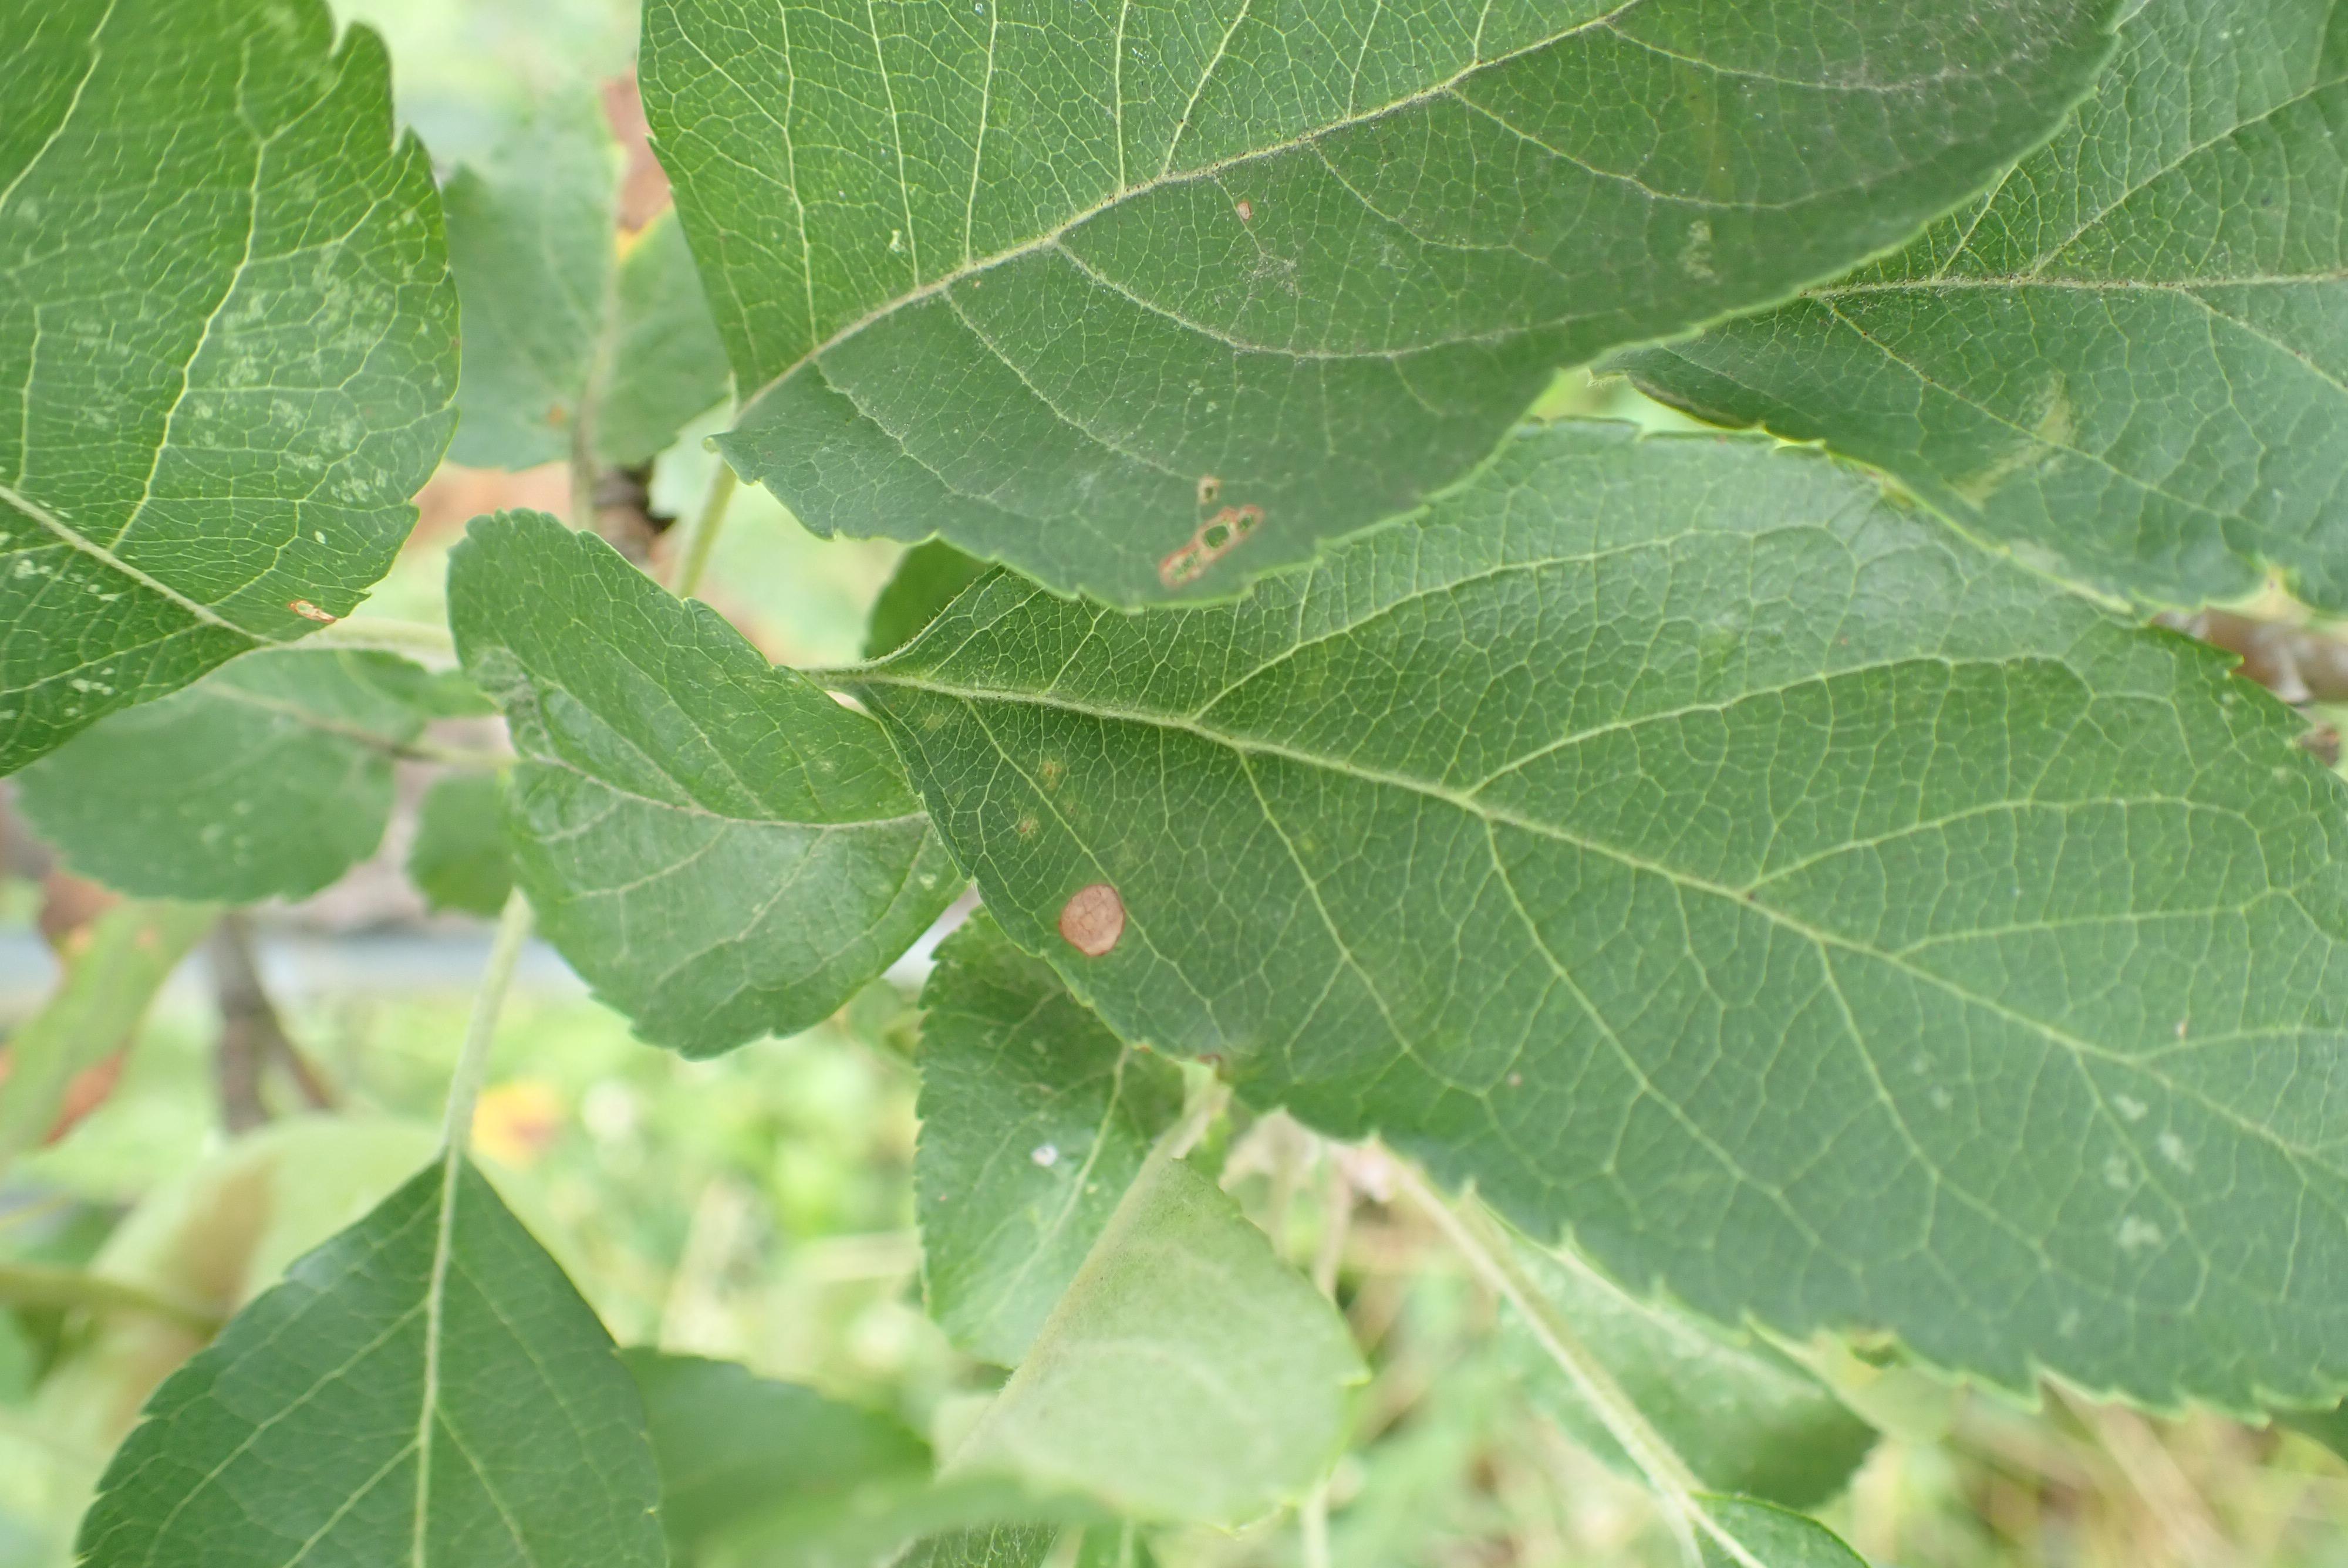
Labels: frog_eye_leaf_spot